Toruń

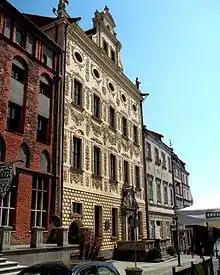
Dąmbski Palace - a baroque residence located on Żeglarska Street

The most recent statistics show a decrease in the population of the city, from 211,169 in 2001 (highest) to 202,562 in 2018. Among the demographic trends influencing this decline, are: suburbanisation, migration to larger urban centres, and wider trends observed in the whole of Poland such as general population decline, slowed down by immigration in 2017. The birth rate in the city in 2017 was 0.75. Low birthrates have been consistent in the city for the first two decades of 21st Century.